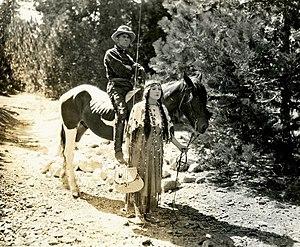
Frank Lanning est un acteur américain, né le 14 août 1872 à Marion, mort le 17 juin 1945 à Los Angeles.